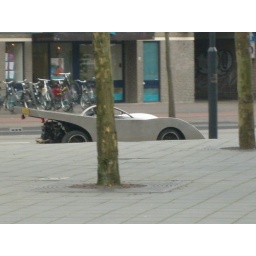
Een dag-excursie, georganiseerd door Cheops, in het (uiteindelijk niet zo) zonnige zuiden van Nederland: Eindhoven!